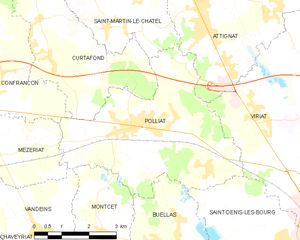
Carte des communes françaises: Polliat